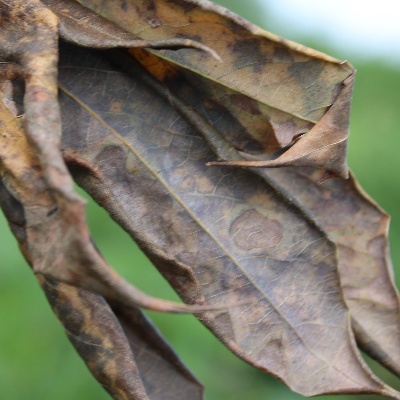
Crop: Cassava
Condition: bacterial blight